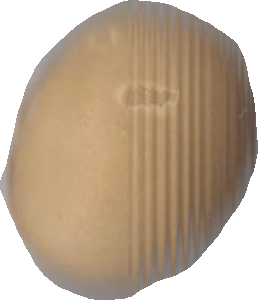
Variety: Dega